Peter Hegedus

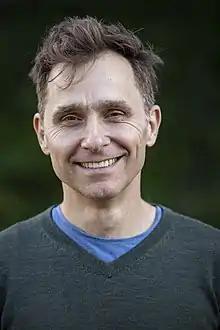

Peter Hegedüs (born 21 August 1976) is a Hungarian-Australian writer, director and producer of both documentary and fiction films. He is the grandson of the former Prime Minister of Hungary, András Hegedüs. Hegedüs' work explores critical social justice issues. His most recent film, "Sorella's Story," was selected to screen at the Venice International Film Festival.